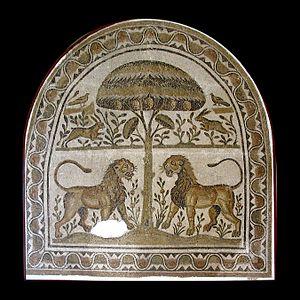
Le musée national du Bardo est un musée de Tunis, capitale de la Tunisie, situé dans la banlieue du Bardo.